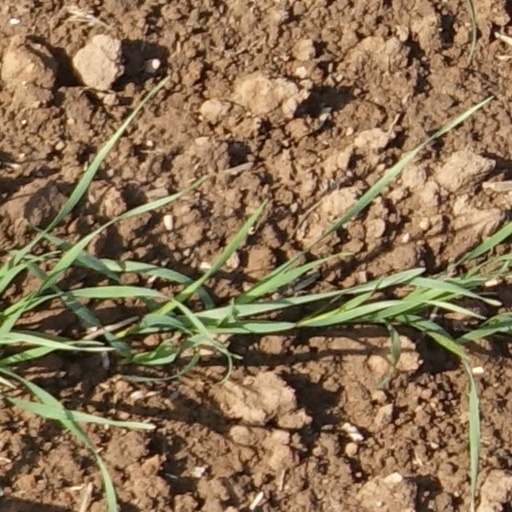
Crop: wheat